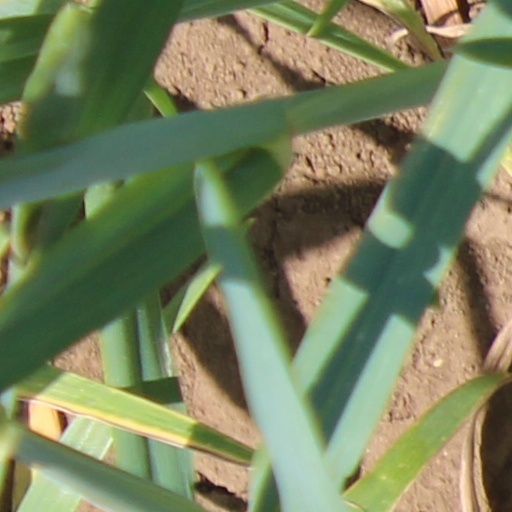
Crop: wheat